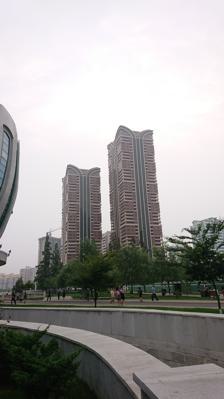
Building: Kim Il Sung University Educator's Apartment
Country: North Korea
Year built: 2013
Towers in Pyongyang, North Korea Kim Il Sung University Educator's Apartment 김일성종합대학 교육자 아파트 ( Korean ) General information Status Completed Type residential Architectural style Postmodernism Location Taesong-guyok , Pyongyang Town or city Pyongyang Country North Korea Coordinates 39°03′38″N 125°45′13″E / 39.0605°N 125.7536°E / 39.0605; 125.7536 Completed 2013 Opened 2012 Owner Kim Il Sung University Height Antenna spire 153 metres (502 ft) (Tower 1) 132 metres (433 ft) (Tower 2) Technical details Structural system Concrete Floor count 45 (Tower 1) 37 (Tower 2) Floor area 44,200 m 2 (476,000 sq ft) (Tower 1) 34,848 m 2 (375,000 sq ft) (Tower 2) Other information Number of rooms 300 Website Official Website The Kim Il Sung University Educator's Apartment , ( Korean : 김일성종합대학 교육자 아파트 ) also known as the KISU Residential Towers , are two high-rise residential skyscrapers in Pyongyang , North Korea . Built between 2012 and 2013, Tower One stand at 153 metres (502 ft) tall with 45 floors, while Tower Two stands 132 metres (433 ft) tall with 37. Their official name suggests that their main tenants are the didactic staff of the Kim Il Sung University of Pyongyang . History The two towers are part of the North Korean leader Kim Jong Un 's so called  "new architectural era" which emerged from his personal passion for monumentality and megalomania, from which he had promised better benefits for the fewer members of the studying middle class, and for everyone else, an immersion in a "totalitarian fairytale". Representing a newer postmodernist style of architecture, the towers differentiate from most of the buildings in Pyongyang which mostly resemble  the 1970s and 1980s totalitarian architecture style very widespread and common in North Korea . See also List of tallest buildings in North Korea References